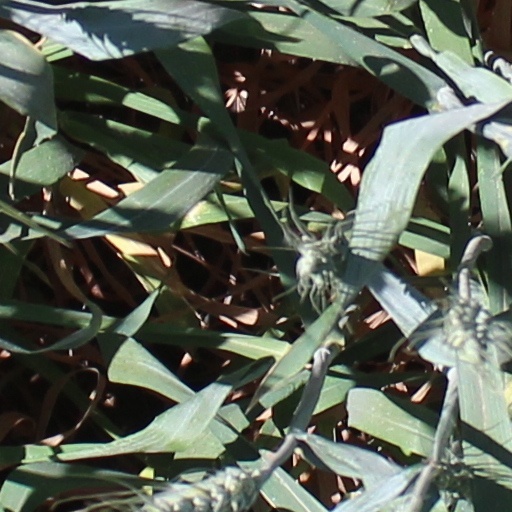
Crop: wheat